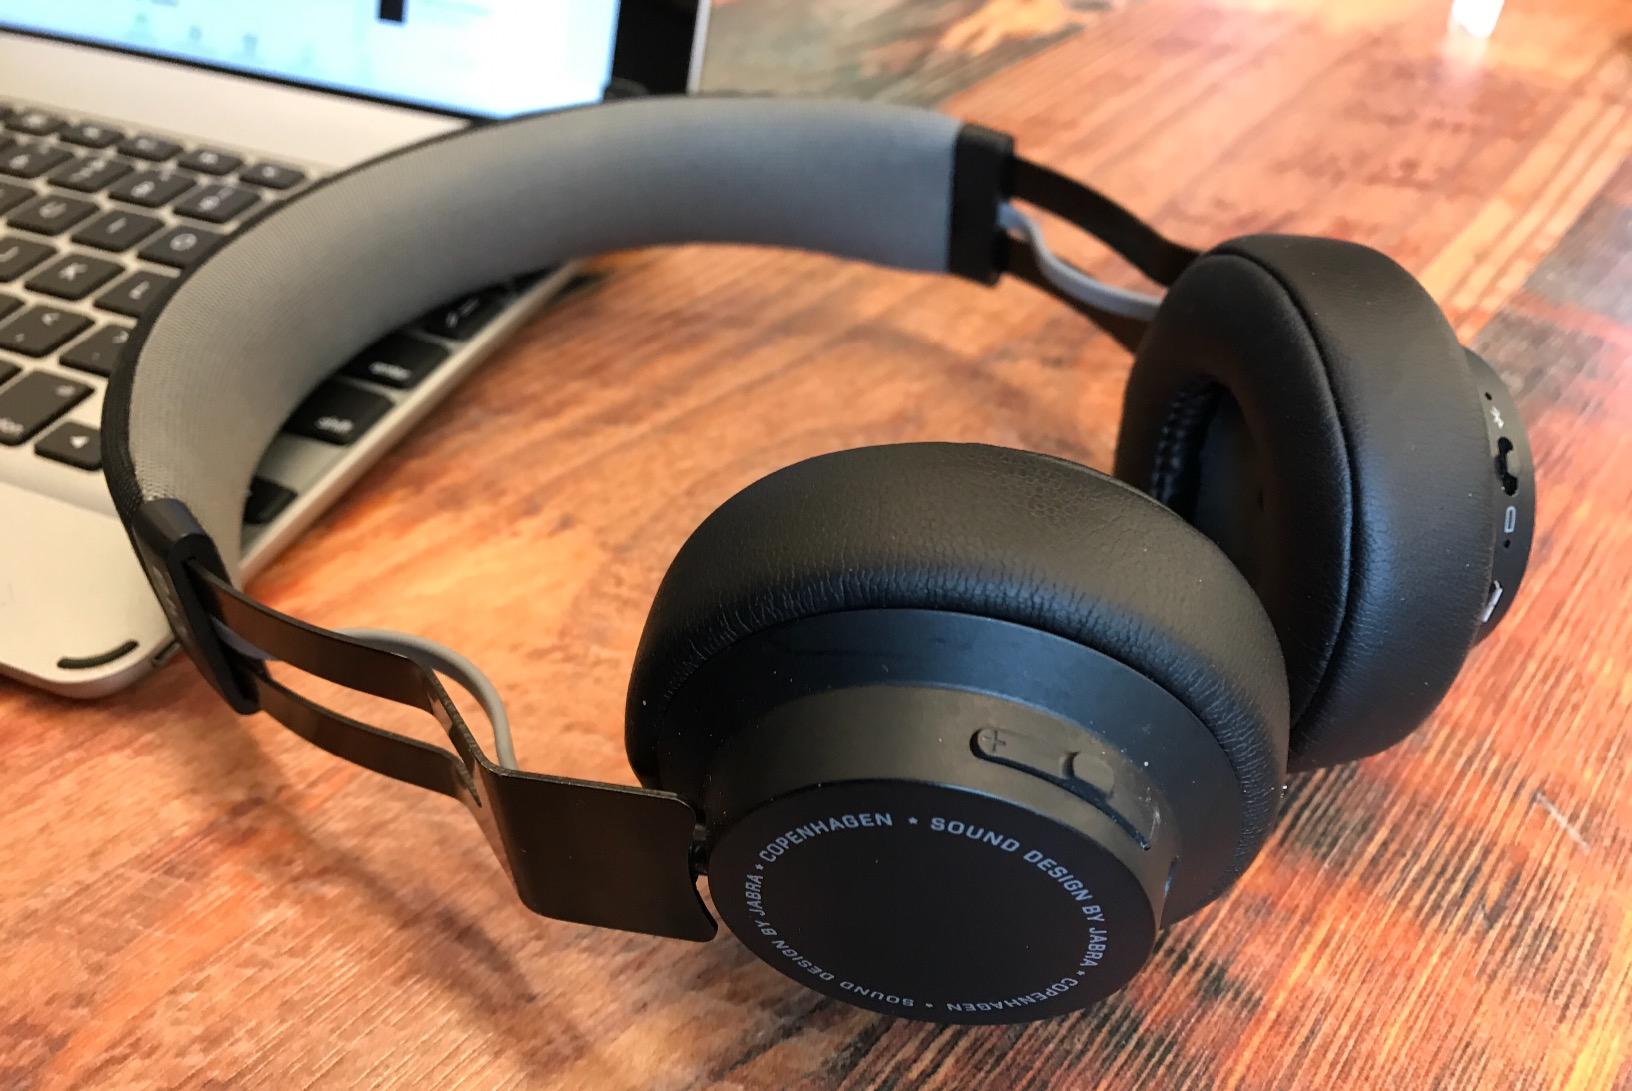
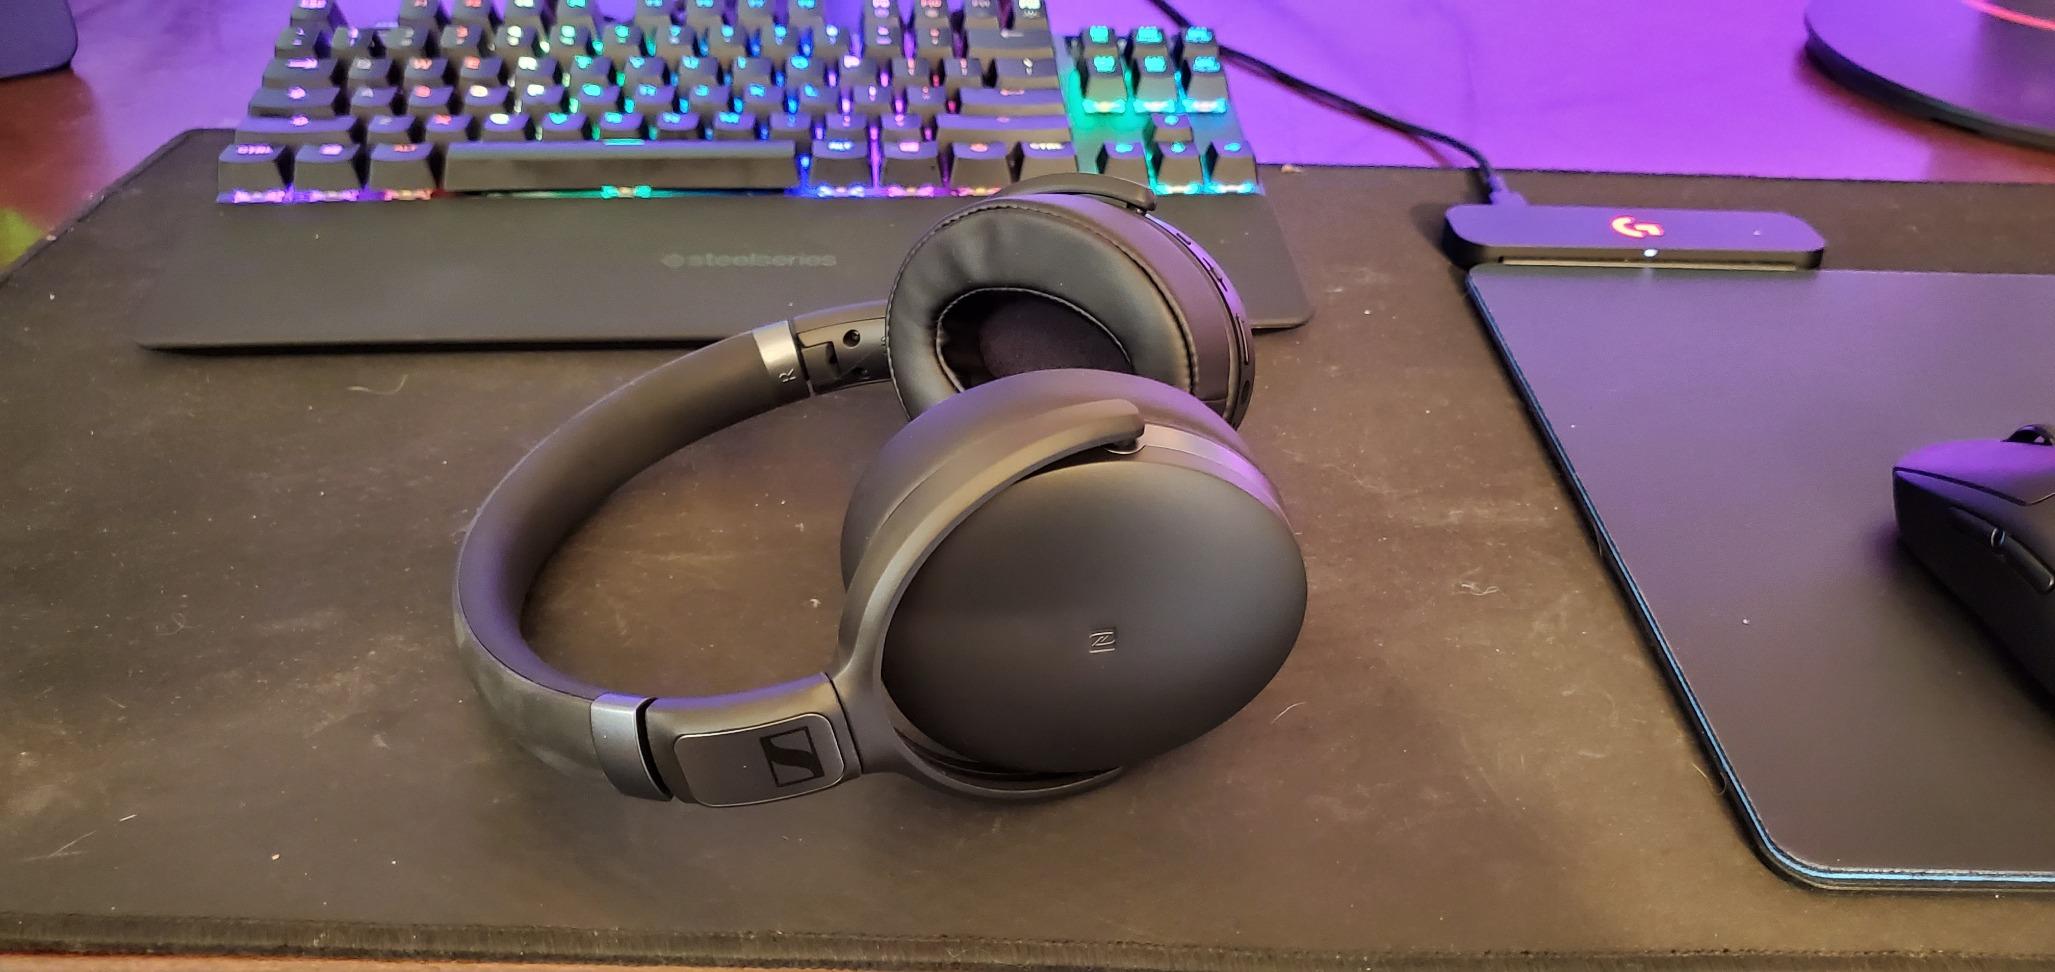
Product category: headphones
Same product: no